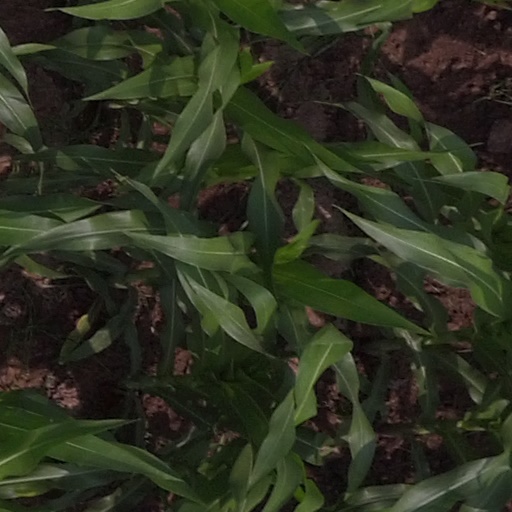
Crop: maize; corn